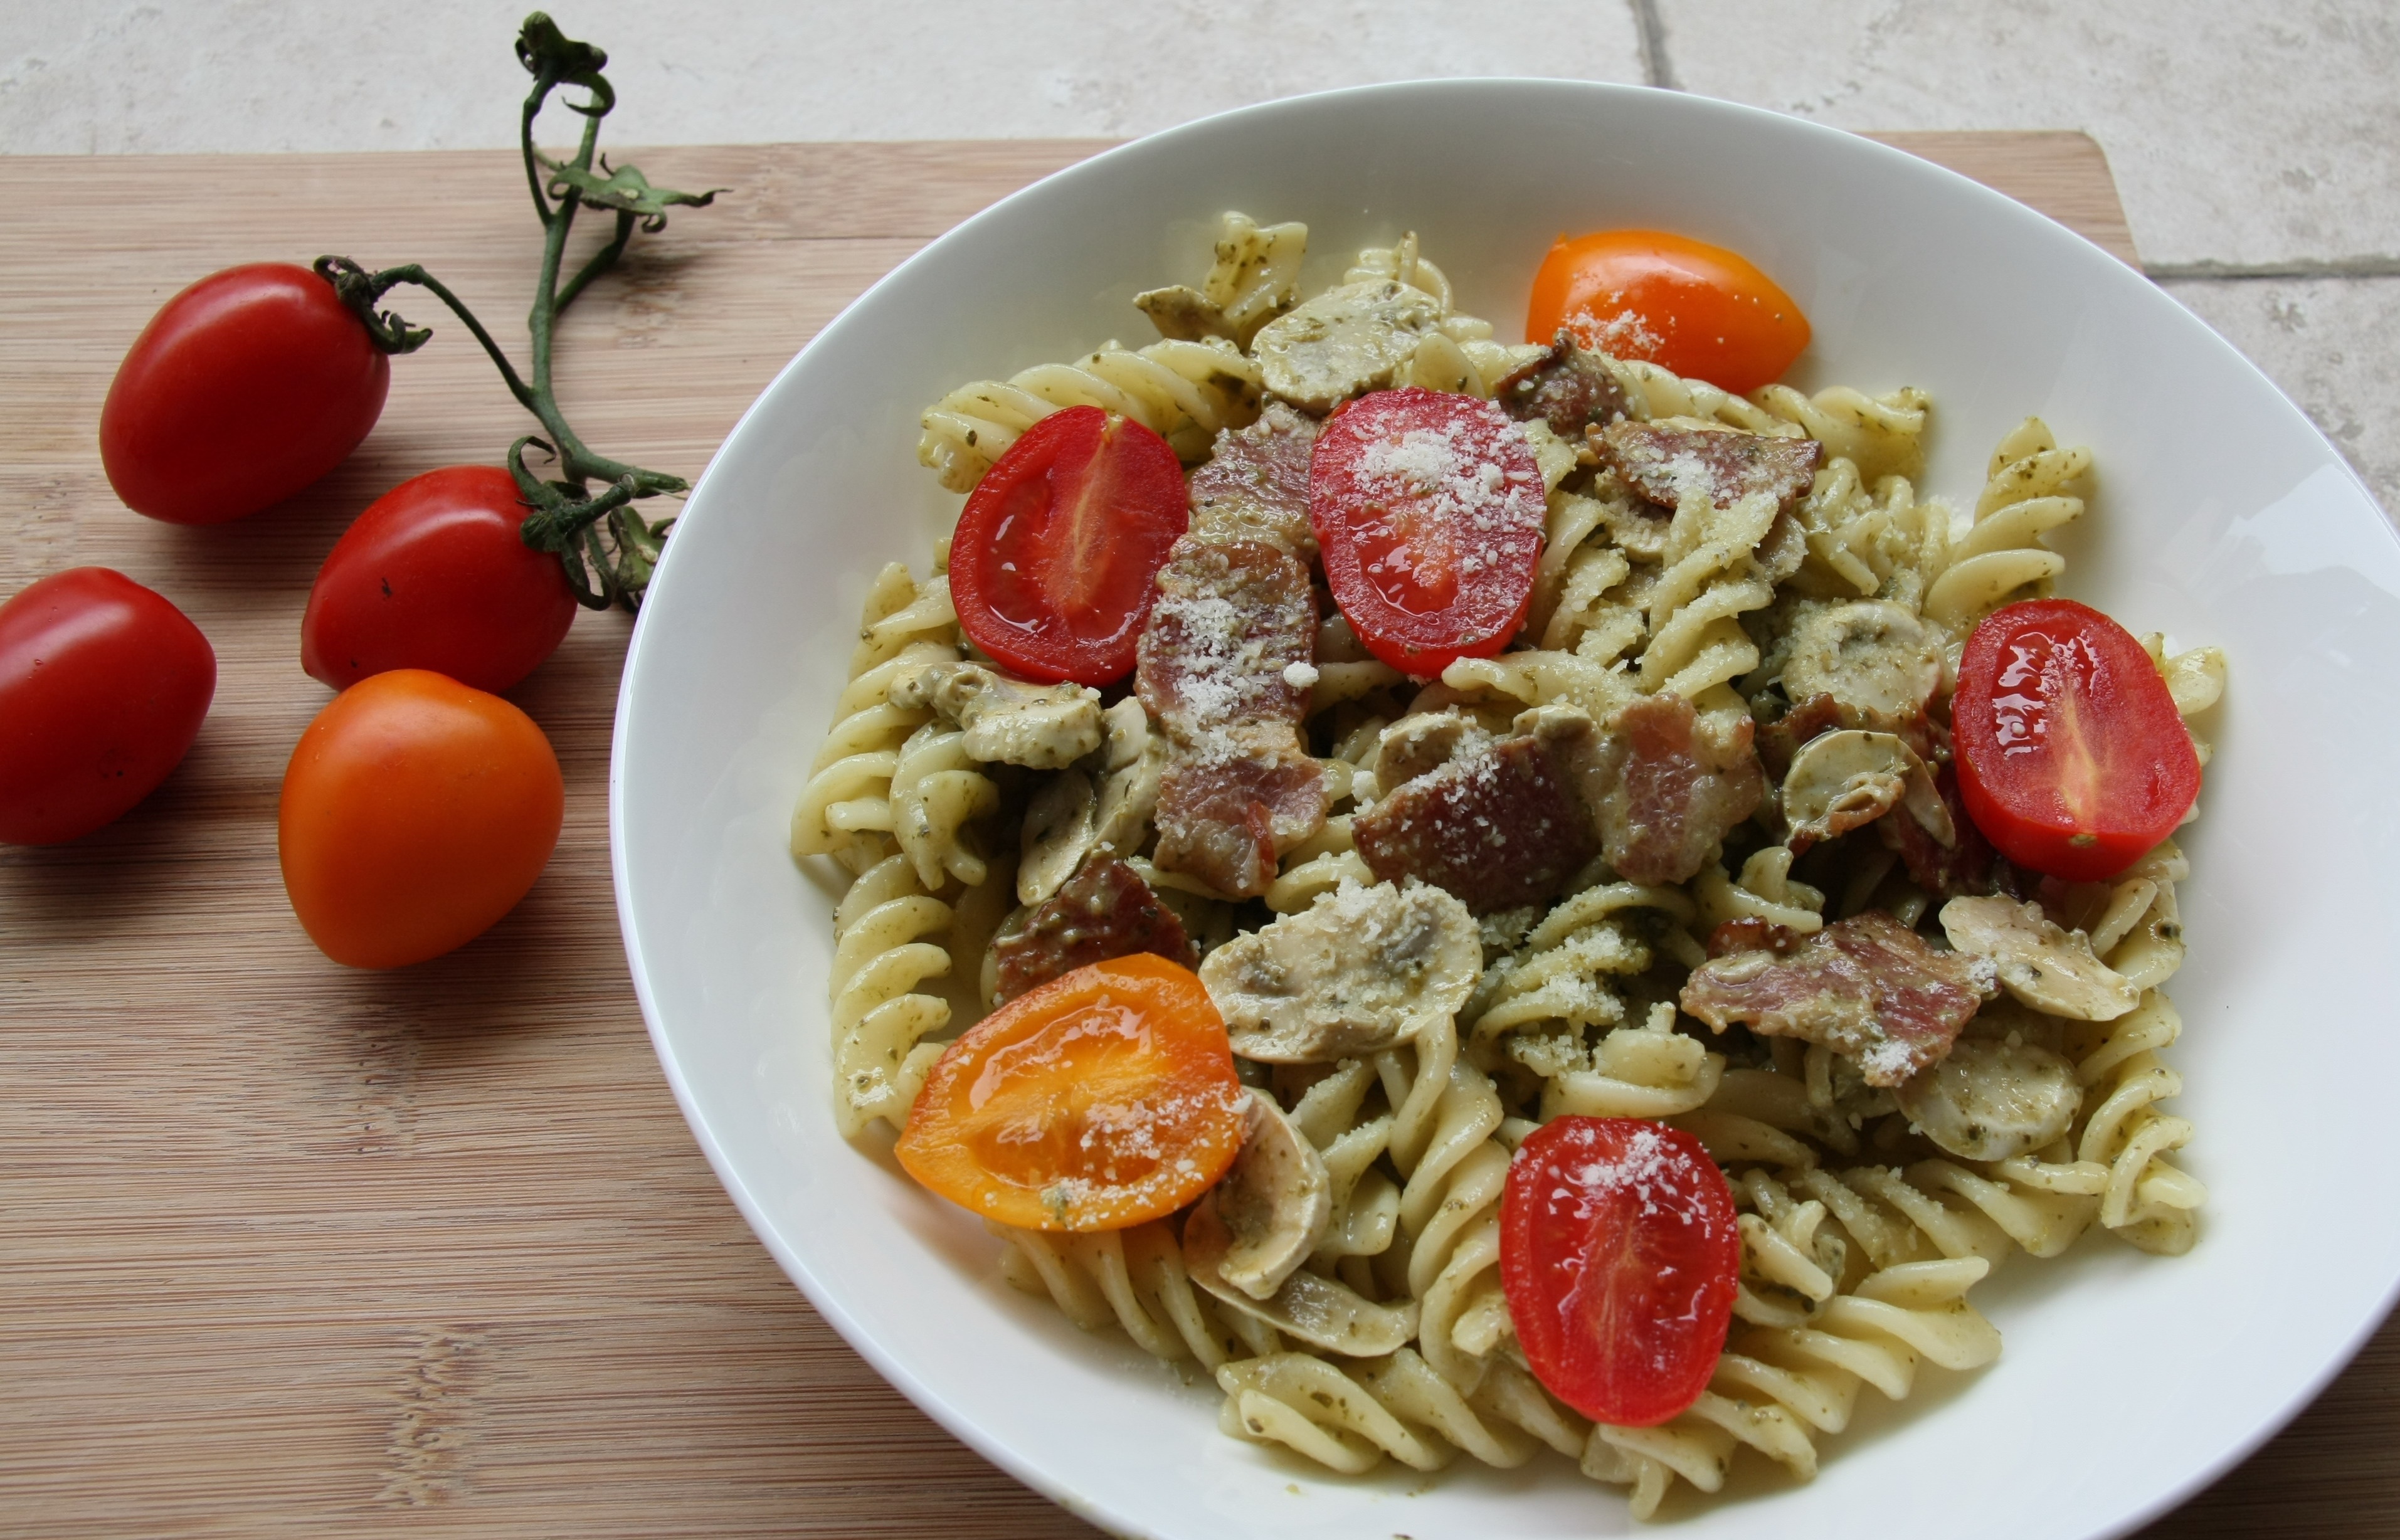
dish, meal, food, produce, vegetable, breakfast, meat, cuisine, pasta, fusilli, tomato, western, spaghetti, vegetarian food, pasta salad, small fresh, cherry tomatoes, italian food, carbonara, european food